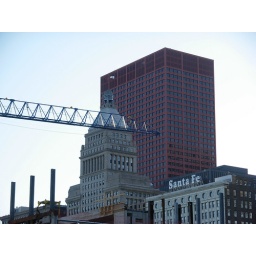
I think the red CNA building is just about the ugliest high rise in downtown Chicago.